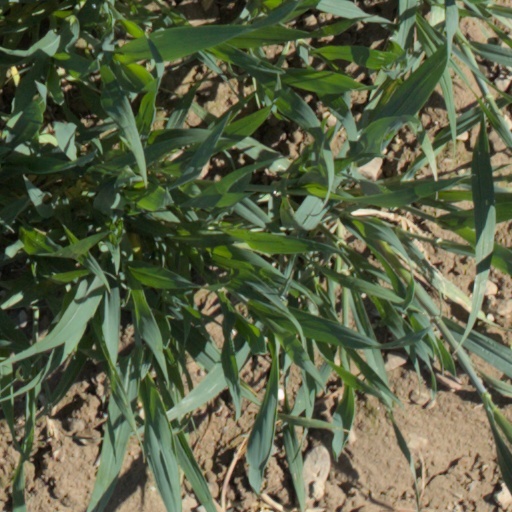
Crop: wheat